Chad Prather

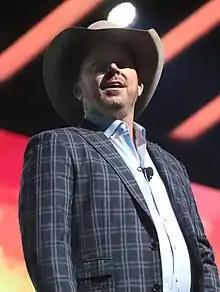
Prather in 2019

Chad Prather (born December 9, 1972) is an American conservative political commentator, comedian and Internet personality known for a series of YouTube videos in which he comments on life, right wing politics and current events. His video "Unapologetically Southern" went viral in 2015. He formerly hosted "The Chad Prather Show" for 5 years on BlazeTV. Prather ran for Governor of Texas against incumbent Greg Abbott in the 2022 Republican gubernatorial primary, but was eliminated in the primary on March 1, 2022.